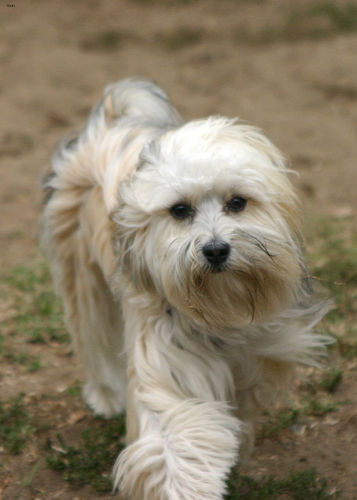
Breed: havanese